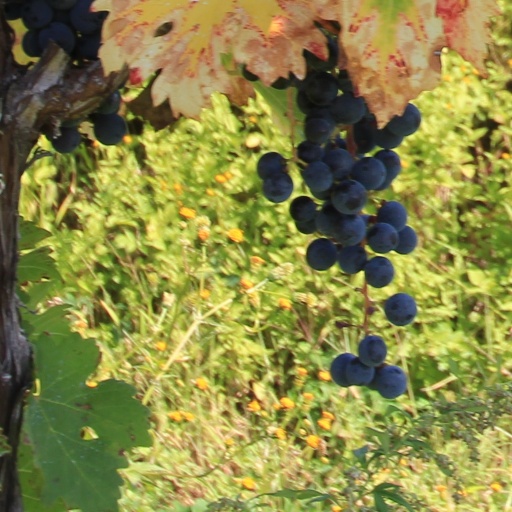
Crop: grape